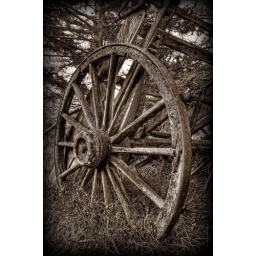
Old wooden wagon left abandon under a tree on a old farm in Marlborough, New Zealand,